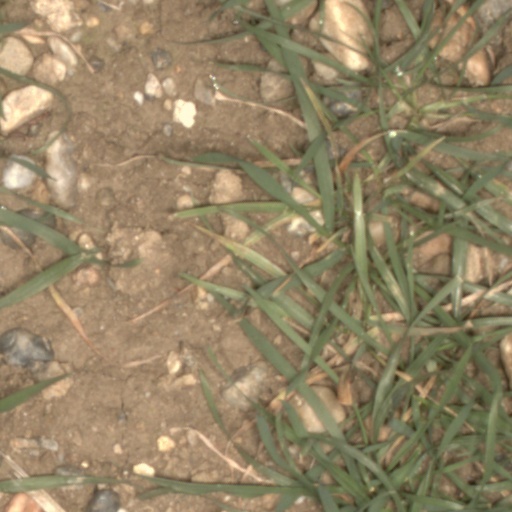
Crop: wheat